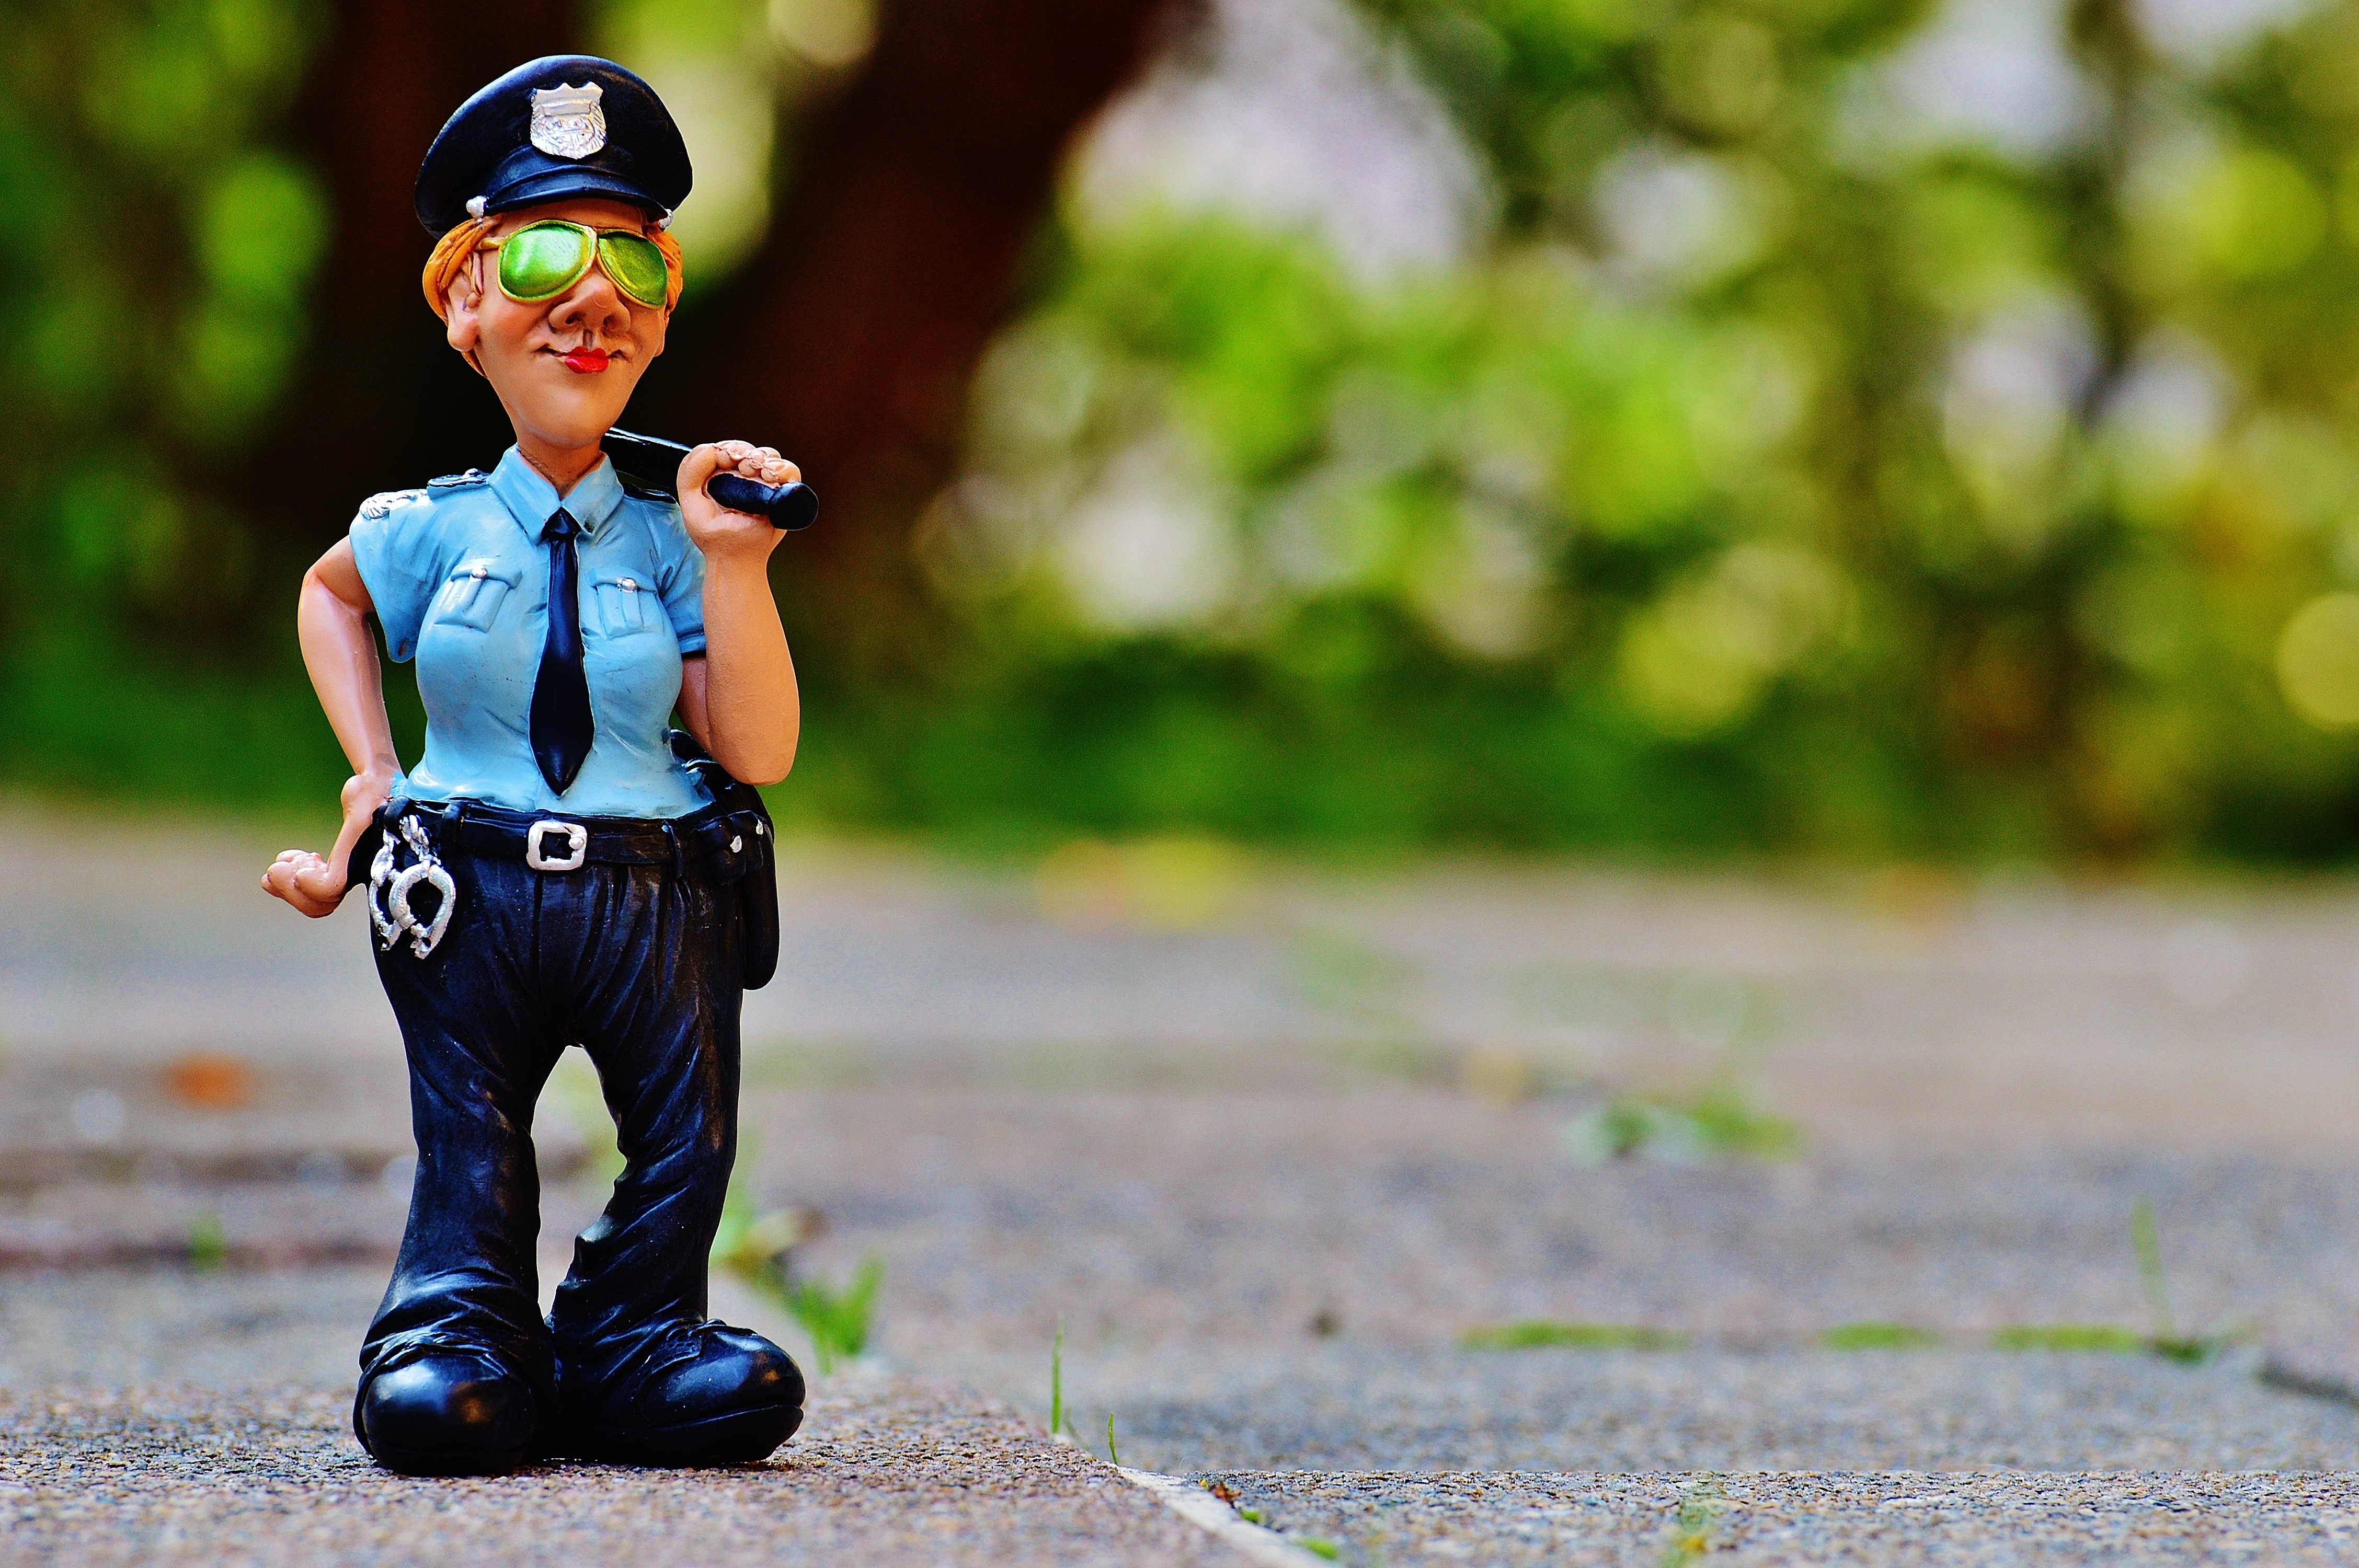
green, figure, funny, police, policewoman